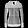
Label: Coat